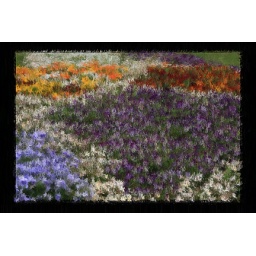
flower bed in Eastrop Park - 2010